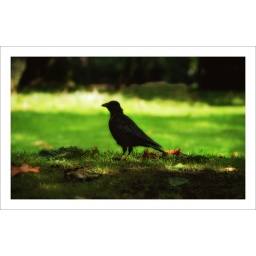
against the green of sefton park in liverpool a lone bird is silhouetted